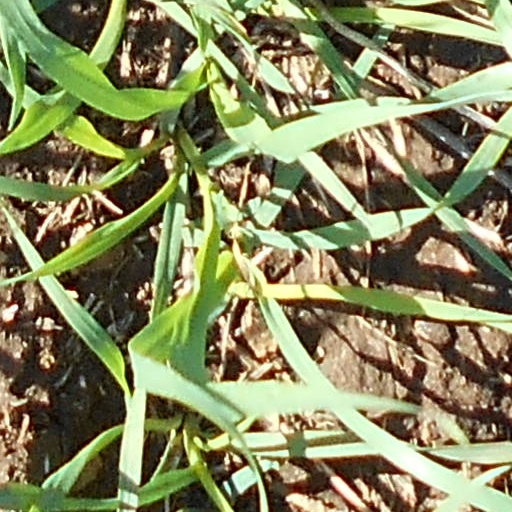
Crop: wheat